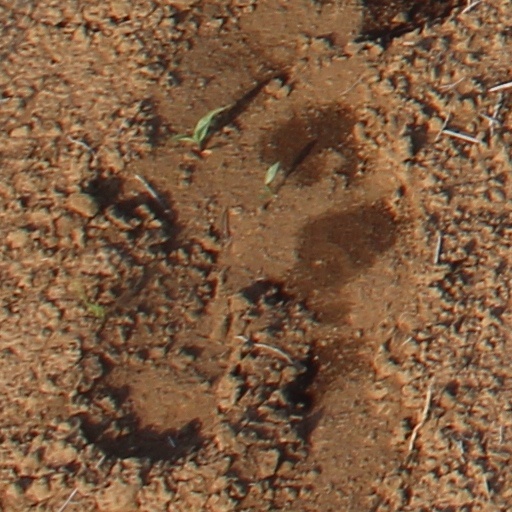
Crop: wheat